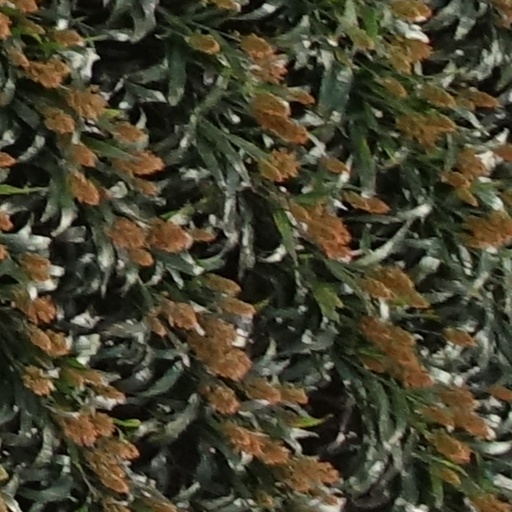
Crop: sorghum